Bertha Becker

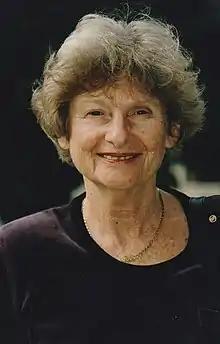
Bertha Becker

Bertha Koiffmann Becker (November 7, 1930 – July 13, 2013) was a Brazilian geographer, author and professor emeritus at the Federal University of Rio de Janeiro. She published more than 180 books, articles, and other works during her career. Much of her research dealt with issues affecting the Amazon rainforest and surrounding regions, as well as the political geography of Brazil. She helped develop new public policies for the Brazilian Ministry of Science and Technology. She spoke as a panelist at the United Nations Conference on Sustainable Development Rio+20 in 2012.